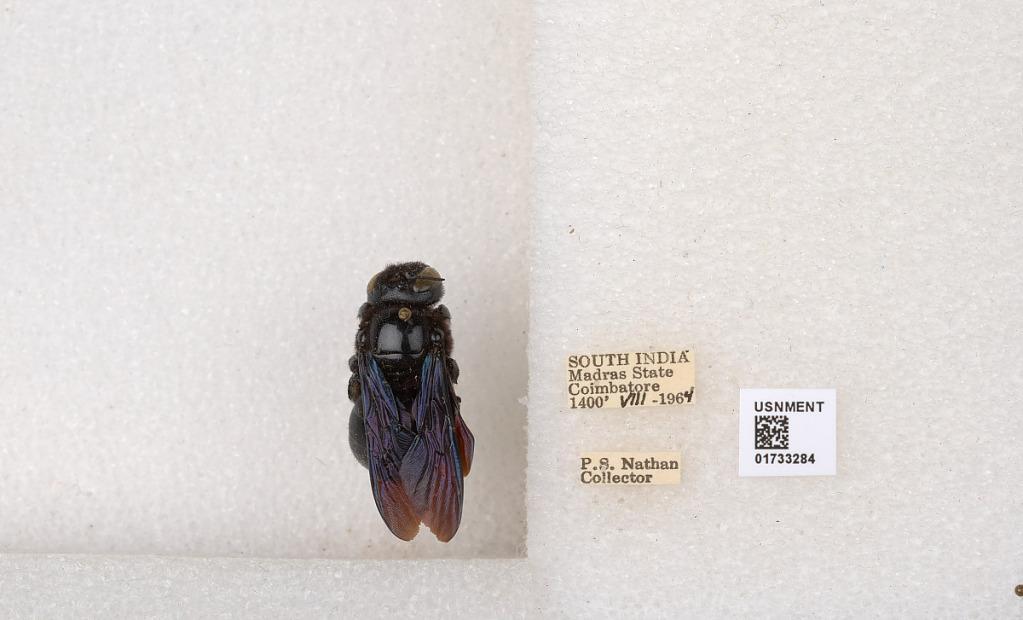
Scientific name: Xylocopa (Ctenoxylocopa) fenestrata (Fabricius)
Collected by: P. Nathan
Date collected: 1964-8-1
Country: India
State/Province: Tamil Nadu
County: Coimbatore
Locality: Coimbatore